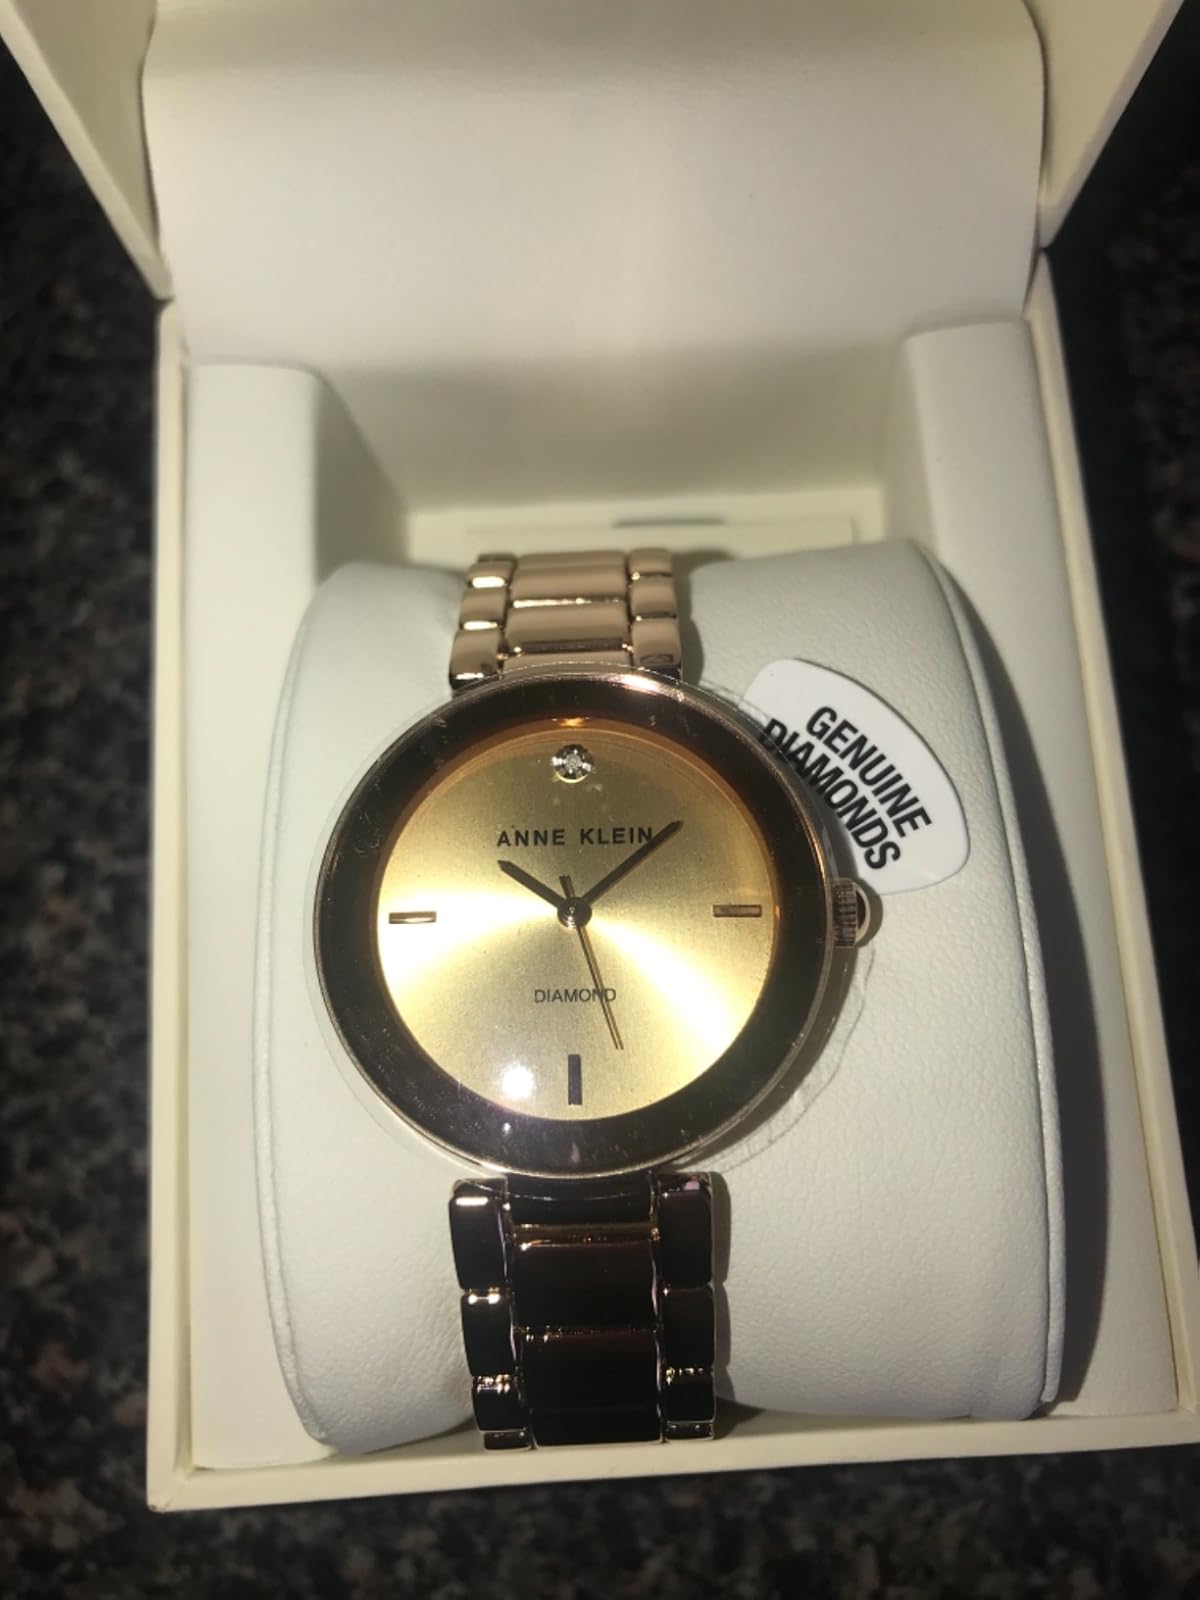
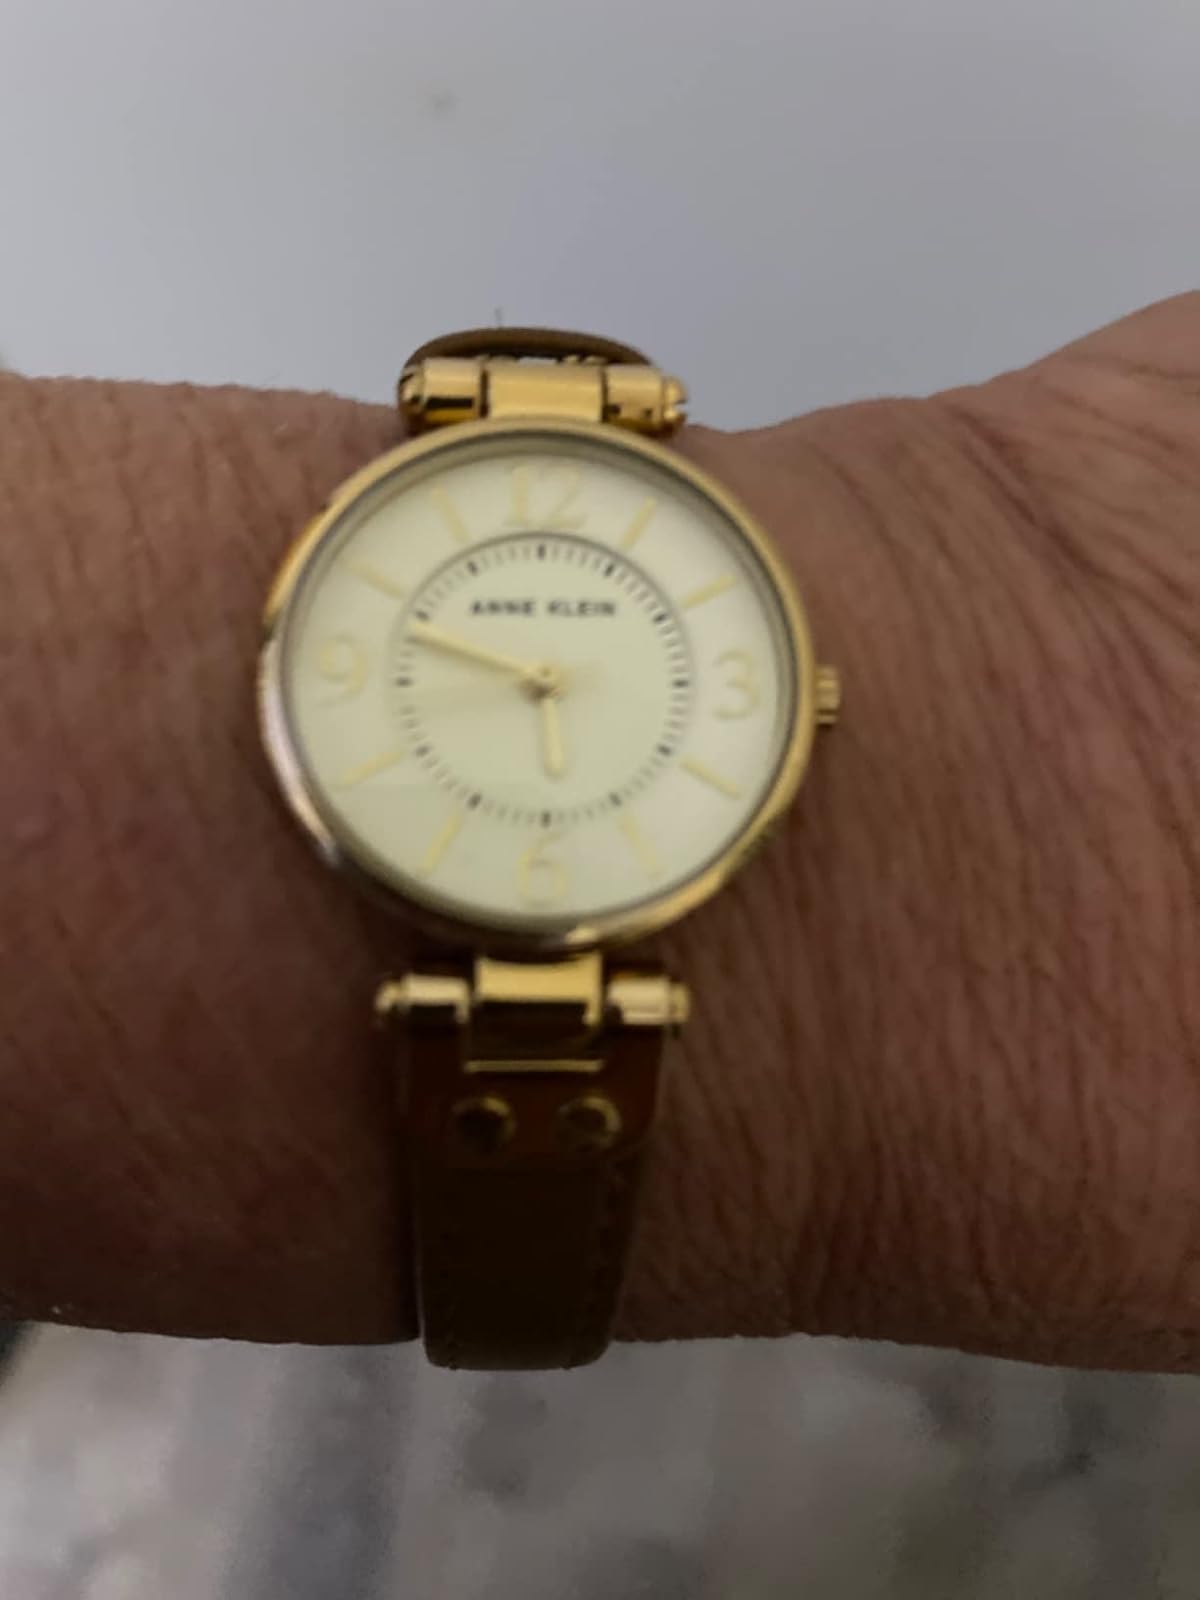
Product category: accessories_watch
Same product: no